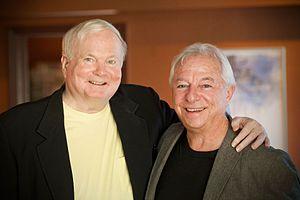
Pat Conroy, né le 26 octobre 1945 à Atlanta, dans l'État de Géorgie, mort le 4 mars 2016 à Beaufort en Caroline du Sud, est un auteur à succès de romans et d'autobiographies, ses romans figurant sur la liste des best-sellers du New York Times.